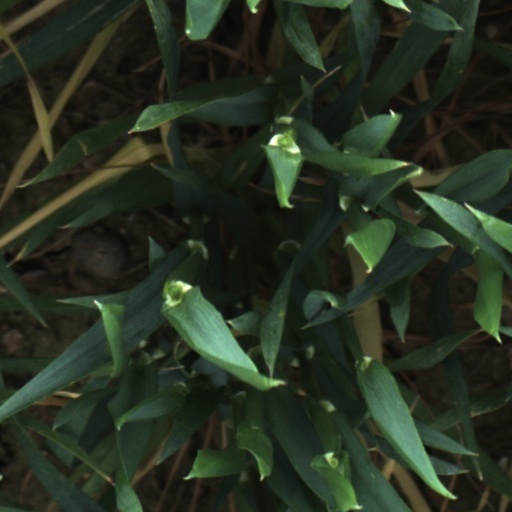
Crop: wheat